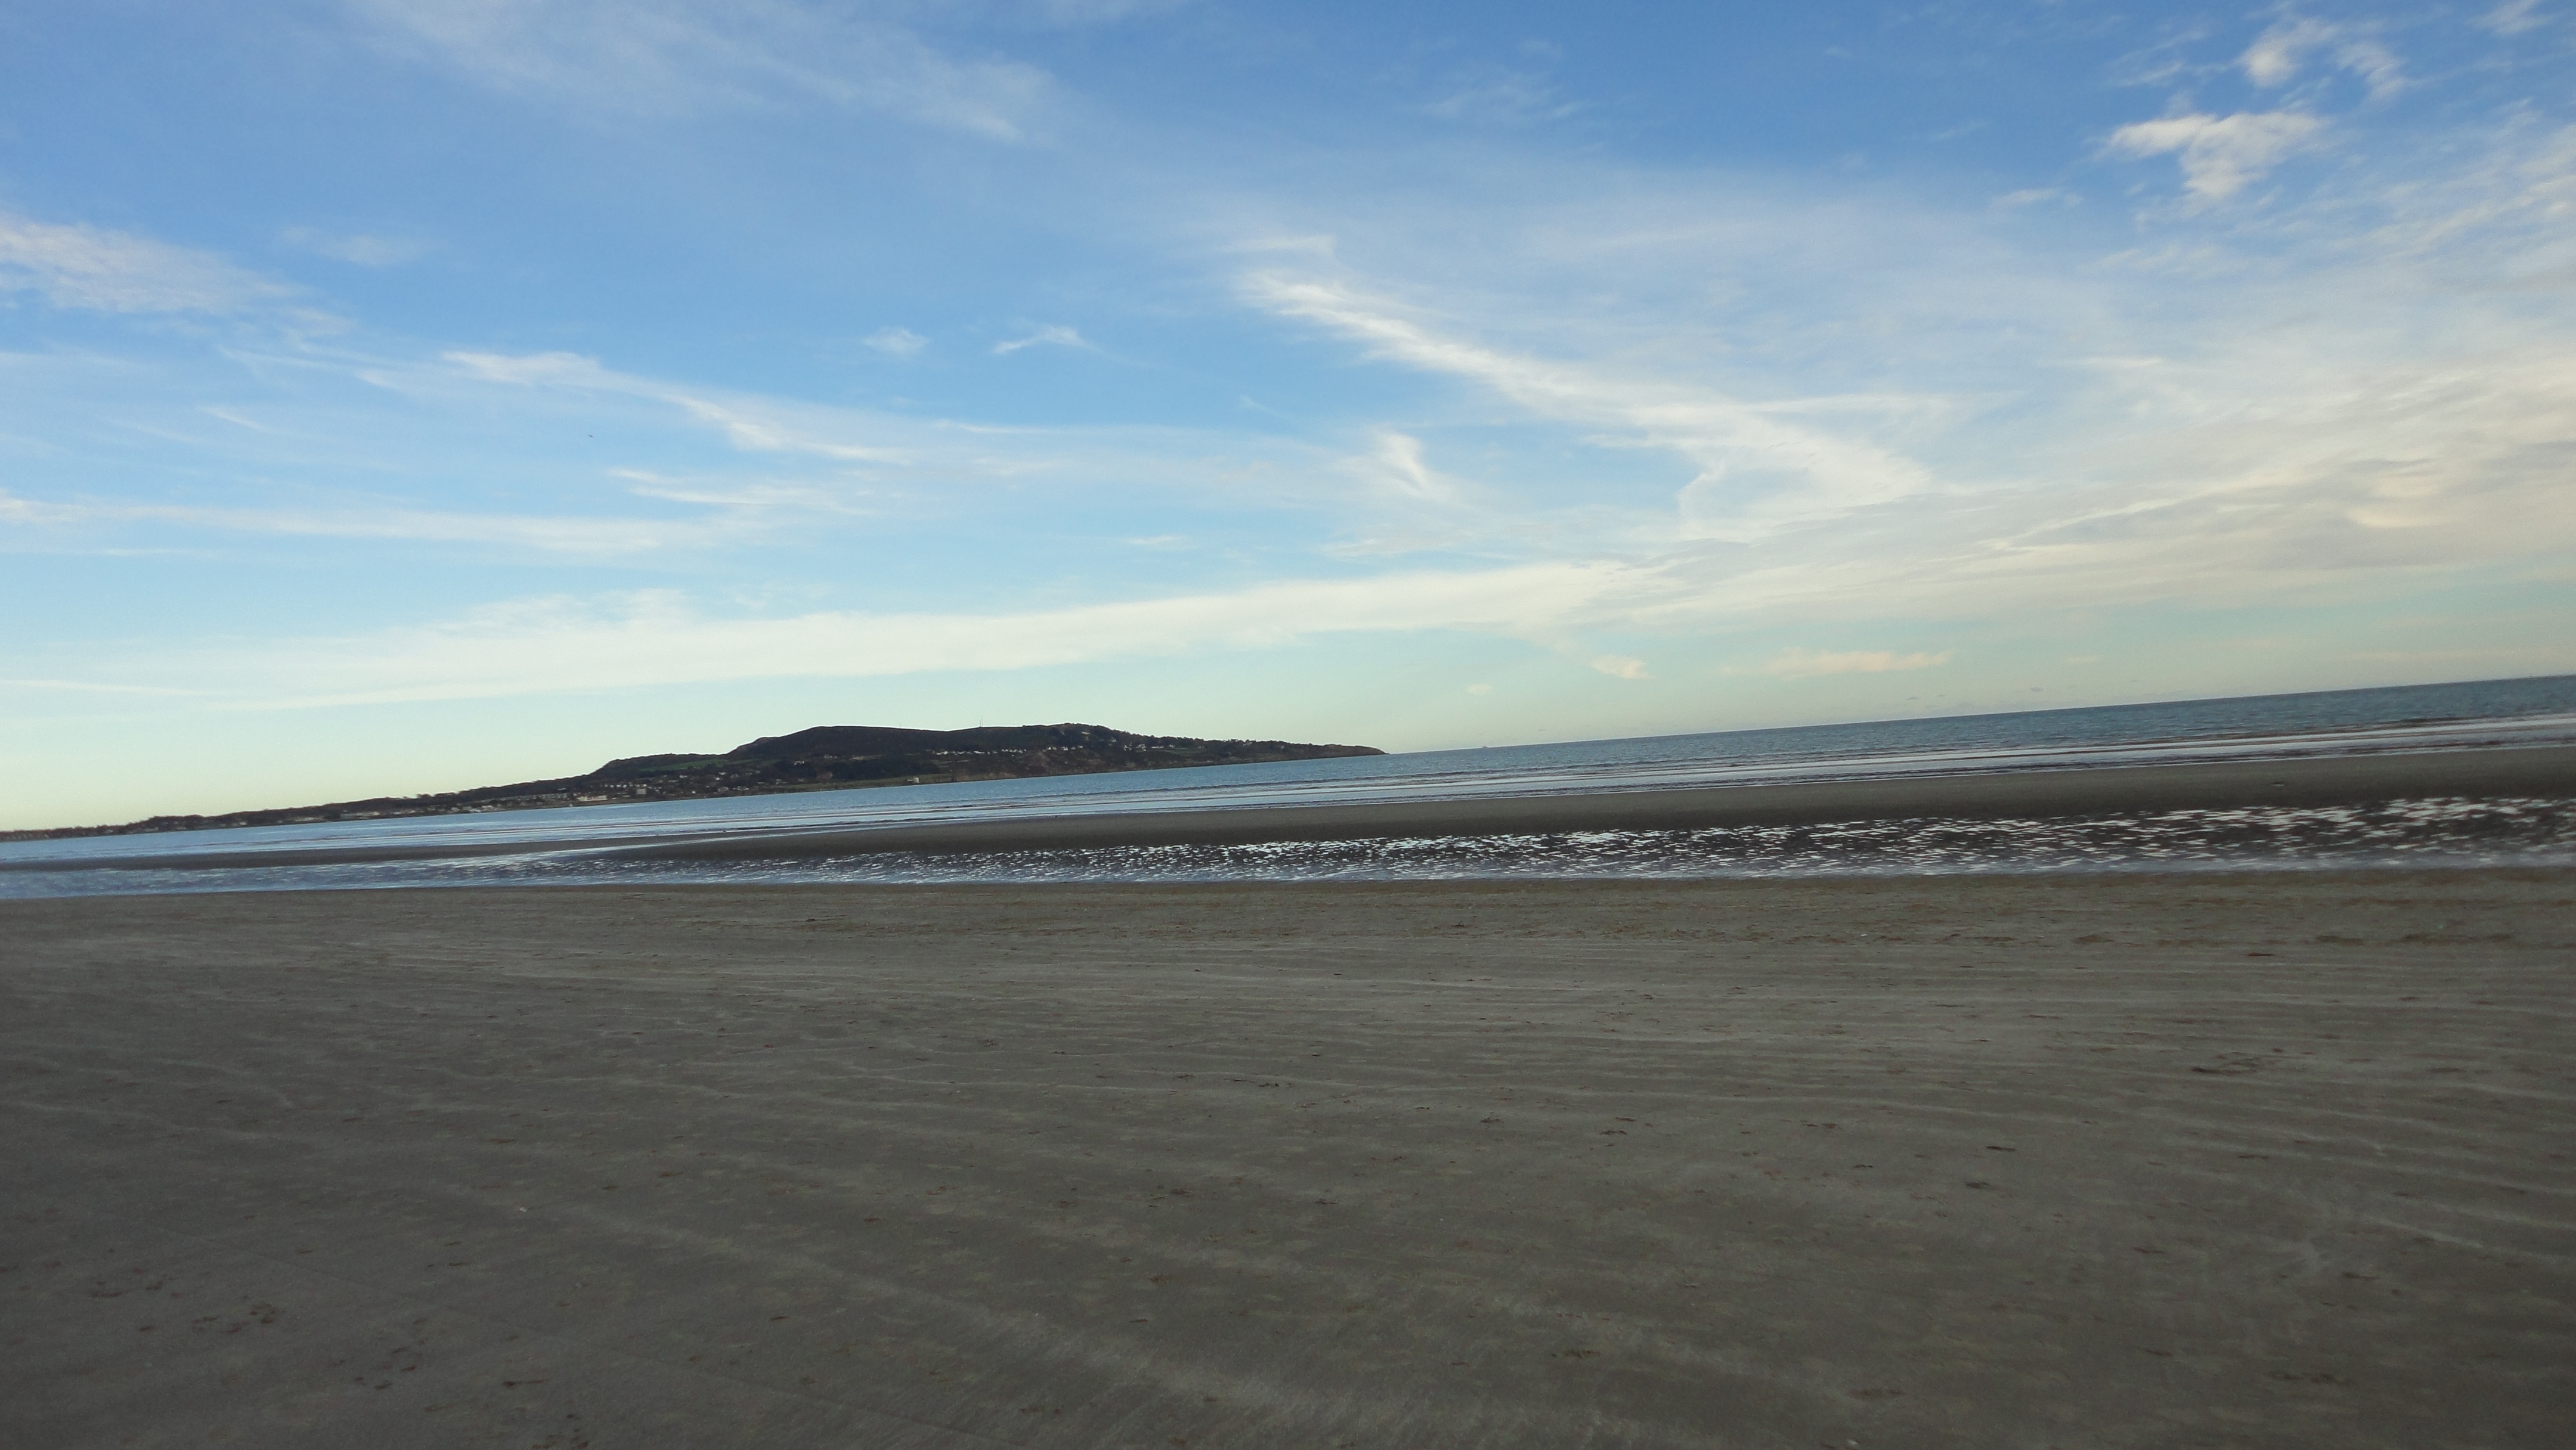
beach, sea, coast, sand, ocean, horizon, cloud, shore, wave, bay, body of water, habitat, cape, mudflat, wind wave